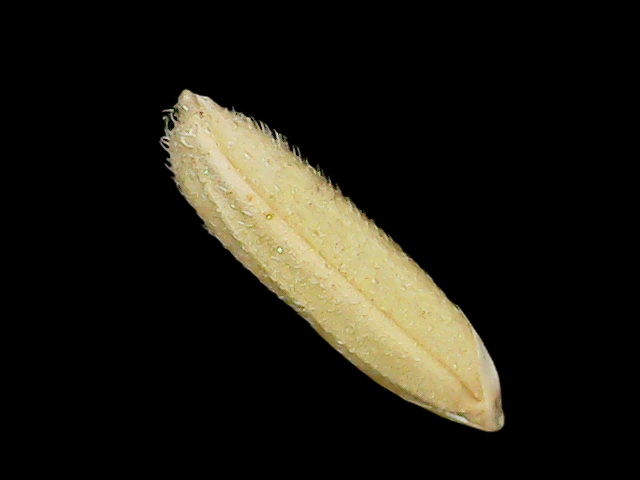
Rice variety: Binadhan16